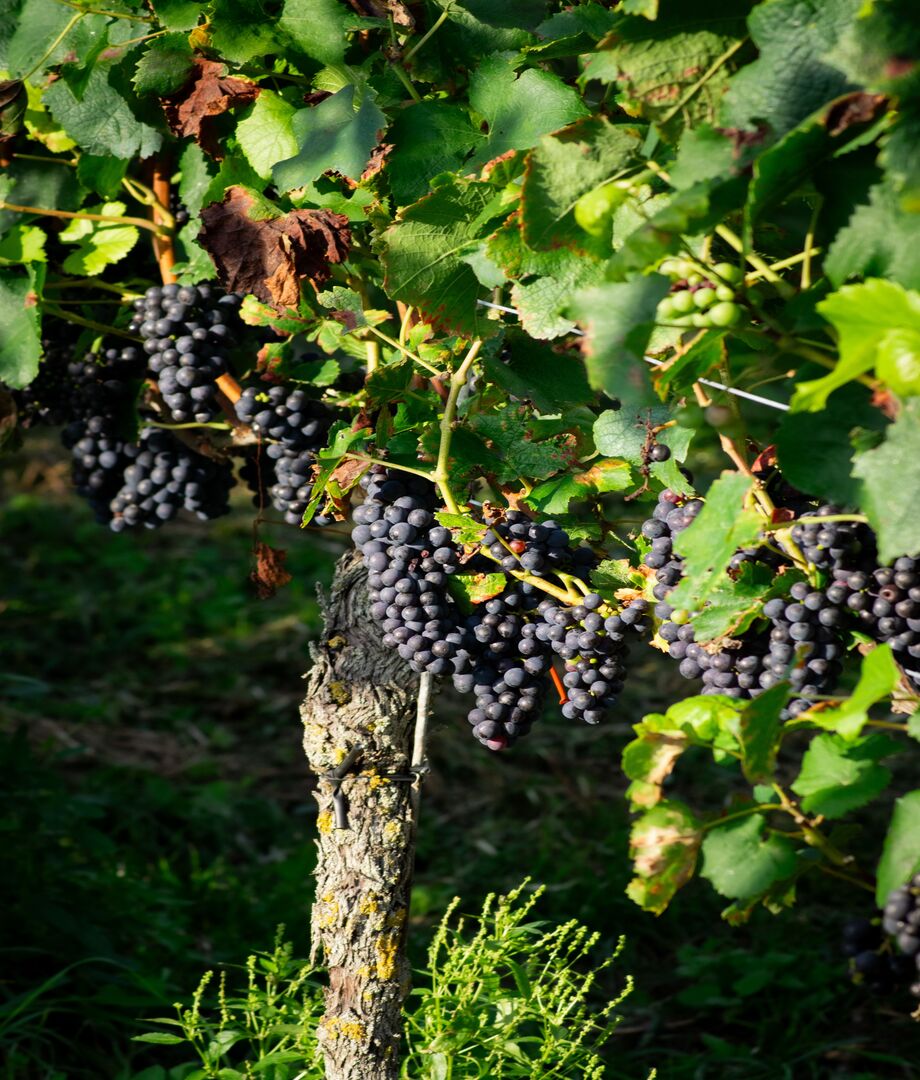
Label: grape